39 and a Half

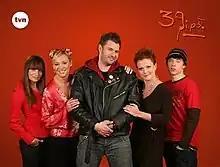
Poster with the cast of "39 and a Half".

39 and a Half (Polish: "39 i pół") is a Polish-language comedy-drama television series aired on TVN from 4 March 2008 to 1 December 2009. It was directed by Mitja Okorn, Łukasz Palkowski, and Łukasz Jaworski; written by Doman Nowakowski, Dorota Mierzejewska, and Tomasz Cichoń; and produced by Justyna Pawlak. It has 3 seasons, with 39 episodes in total, each with a running time of 45 minutes.